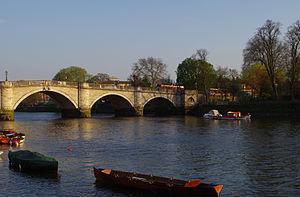
La Tamise à Richmond Bridge
Richmond est une ville du district de Richmond upon Thames, dans la banlieue sud-ouest du Grand Londres. Elle est desservie par la station de métro éponyme au terminus de la District line.